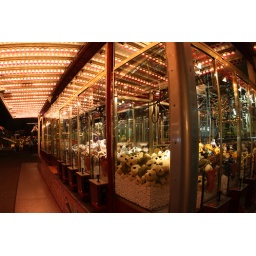
in the glass box